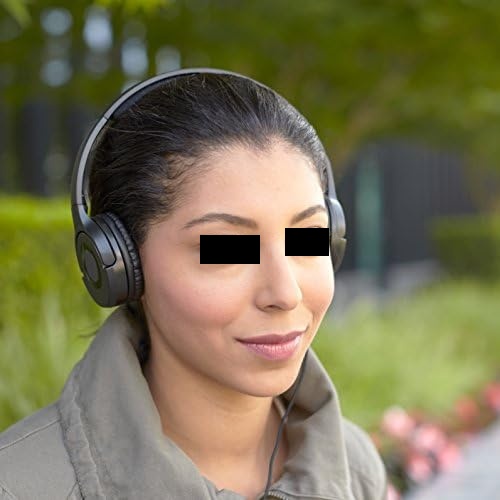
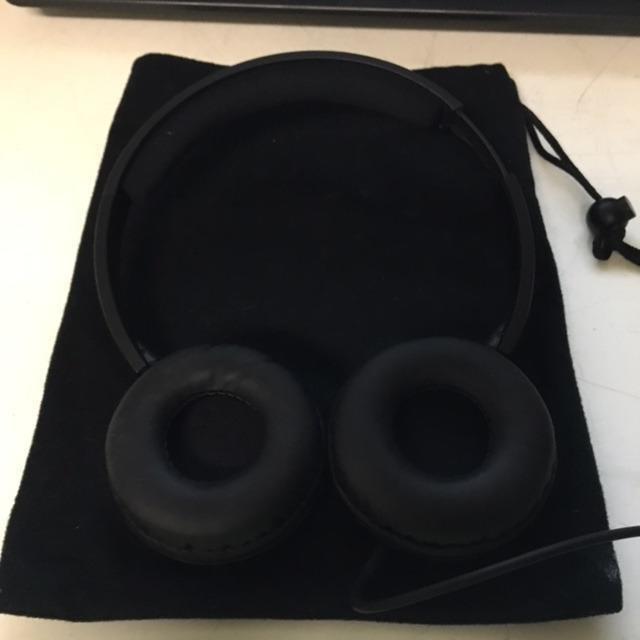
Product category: headphones
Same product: yes